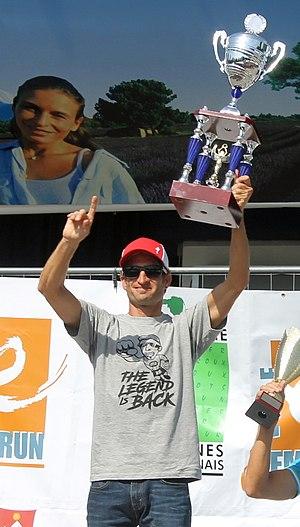
Podium homme Embrunman 2017
L'Embrunman, anciennement connu sous l'orthographe d'Embrun Man, est un triathlon très longue distance qui se court autour d'Embrun, dans les Hautes-Alpes, en France. Les triathlètes doivent y enchaîner 3,8 km de natation, 186 km de vélo avec un passage au sommet du col d'Izoard et un marathon avant de franchir la ligne d'arrivée, ce qui représente une distance totale de 232 kilomètres. L'épreuve, par les dénivelés qu'elle propose, tant dans sa partie cyclisme que course à pied, est réputée pour être l'une des plus difficiles au monde.